Goldfish Club

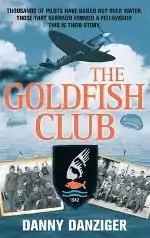
The book cover of "The Goldfish Club", written by Danny Danziger

Due to the unique and rather exclusive nature of the club, it became highly publicized, being featured in "Aeroplane" magazine on 26 March 1943, the "Burra Record" in 1945 and the RAFA magazine "Airmail" in 1951, to name just a few.